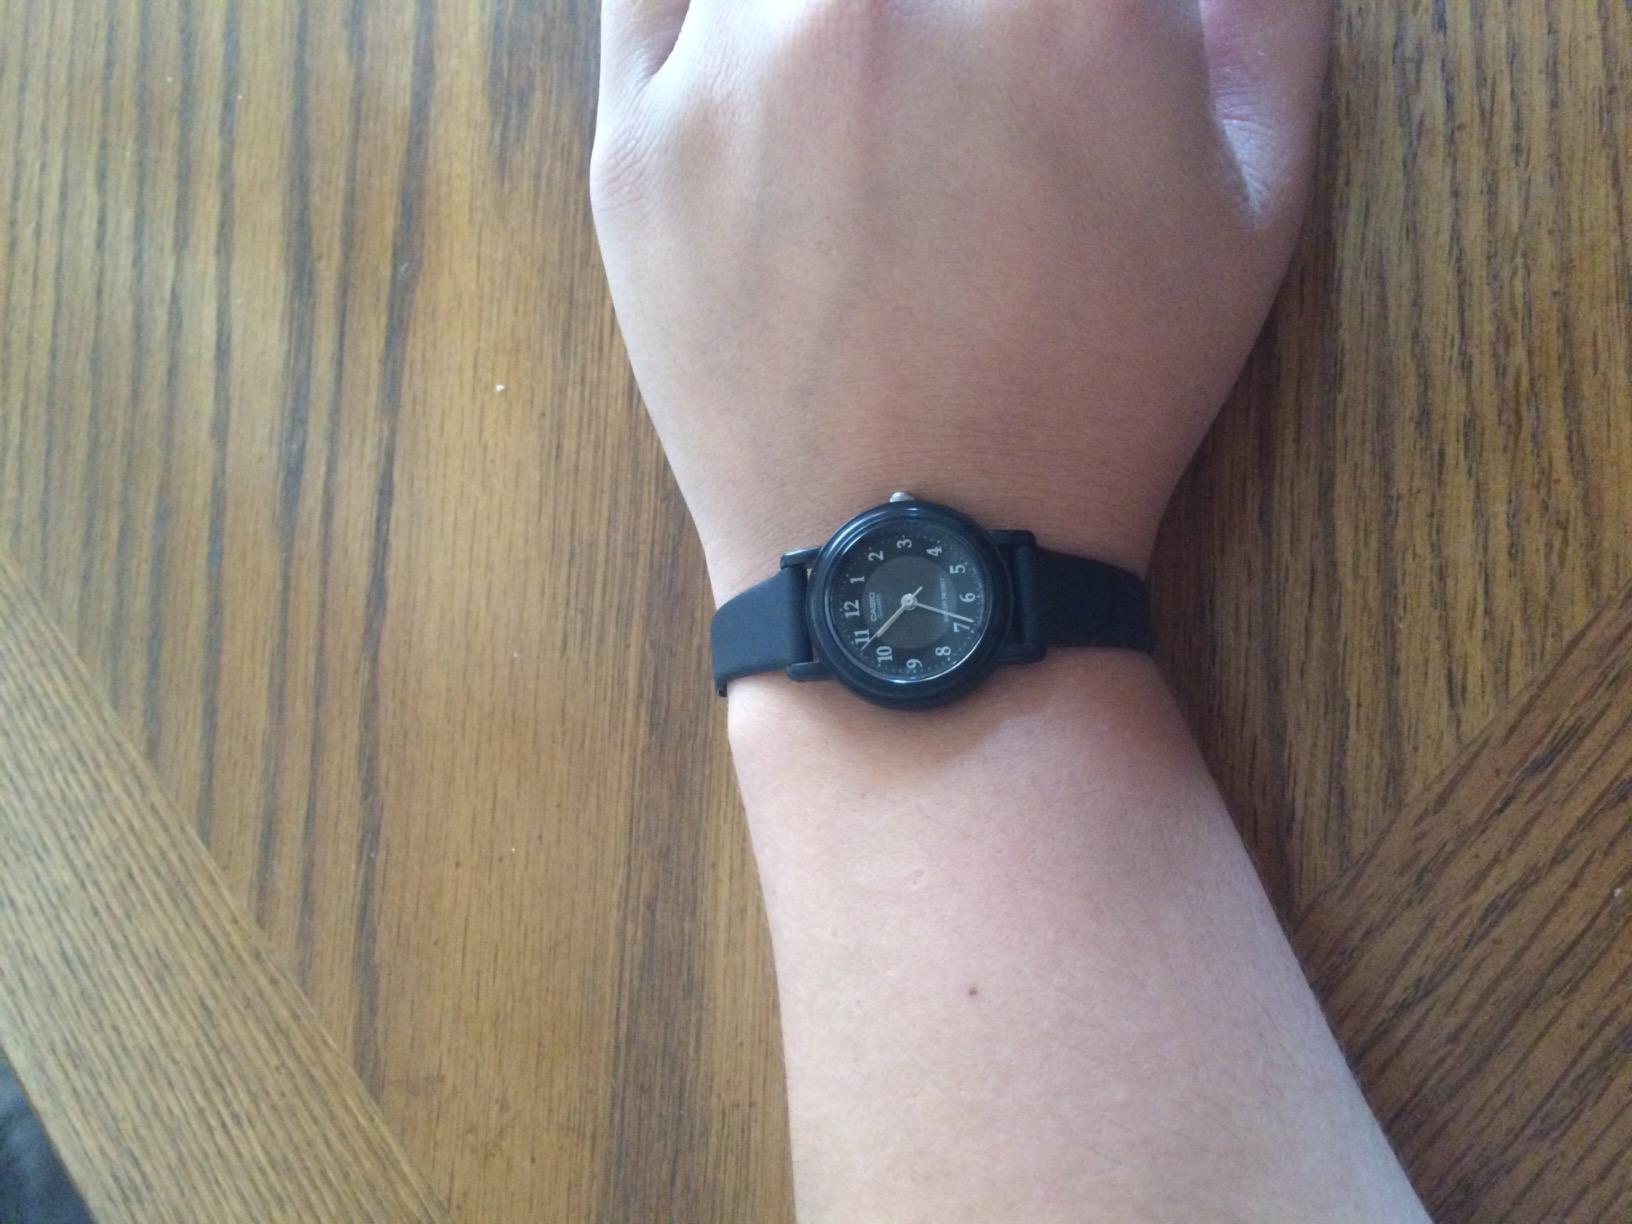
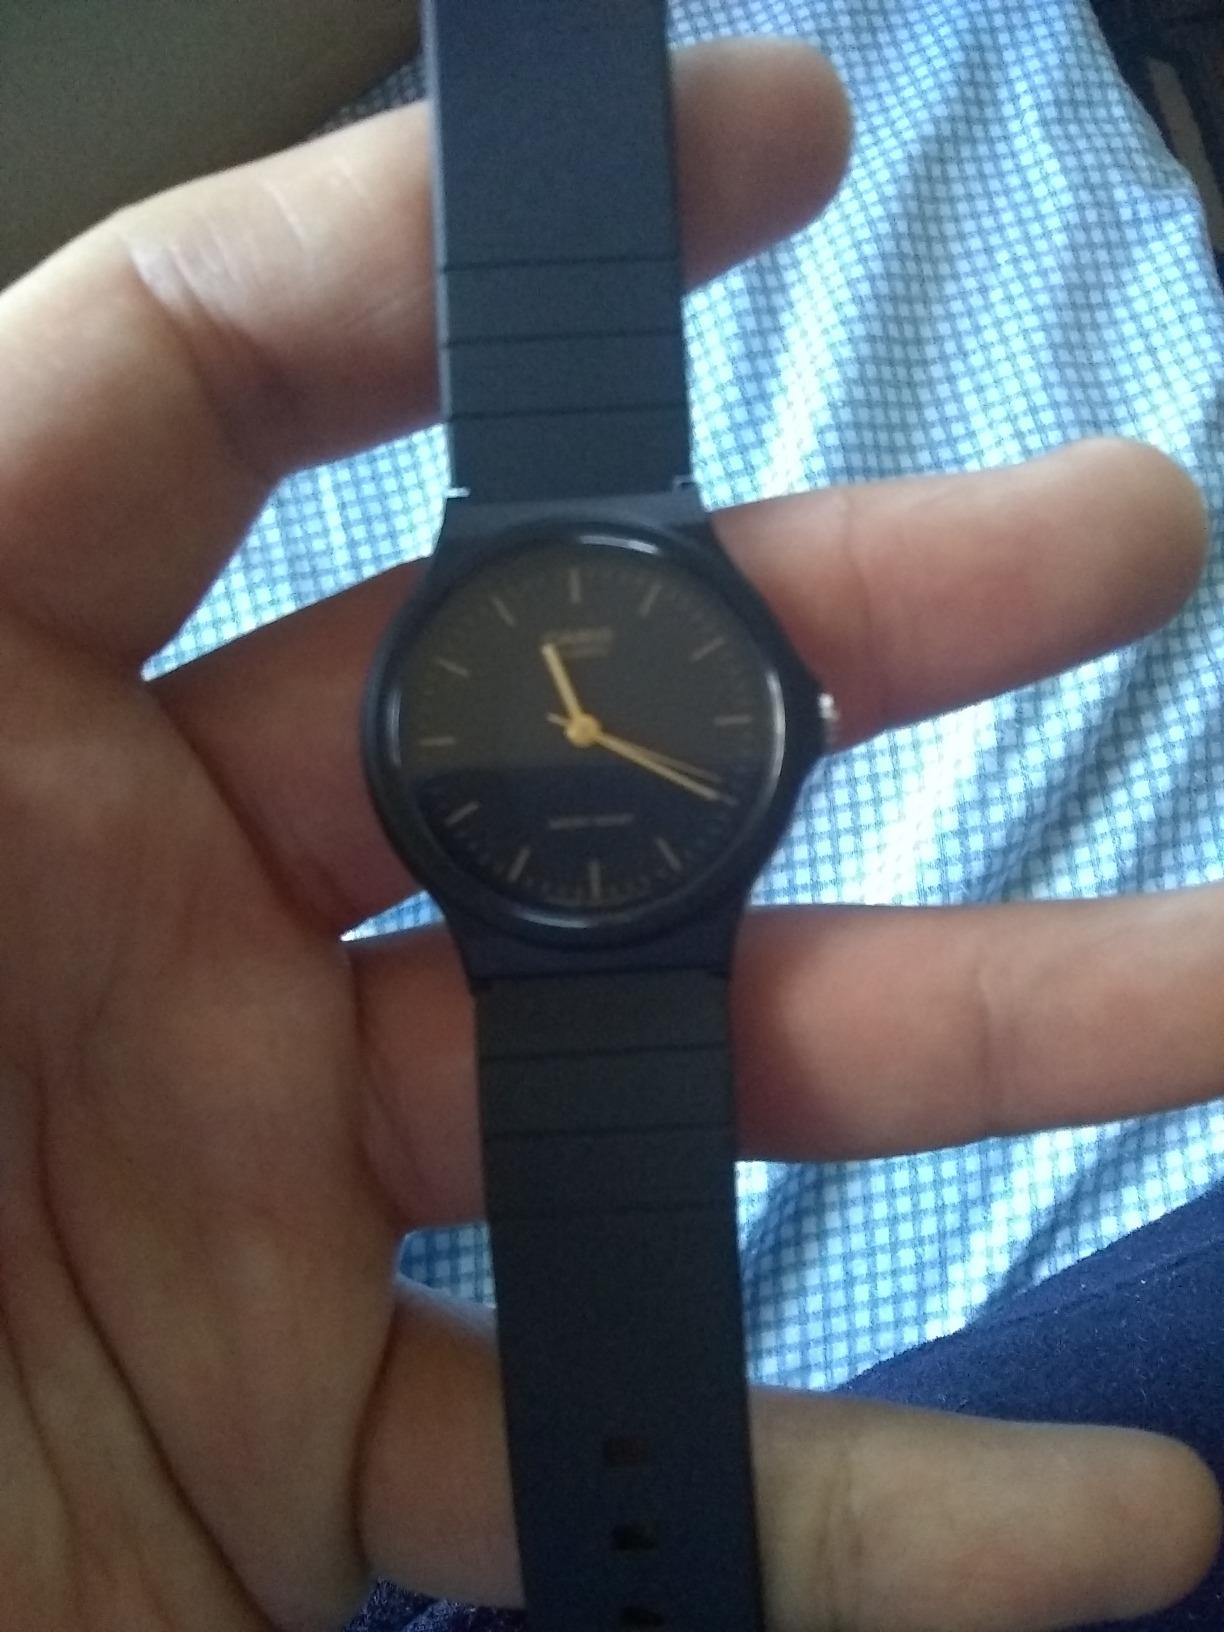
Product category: accessories_watch
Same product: no